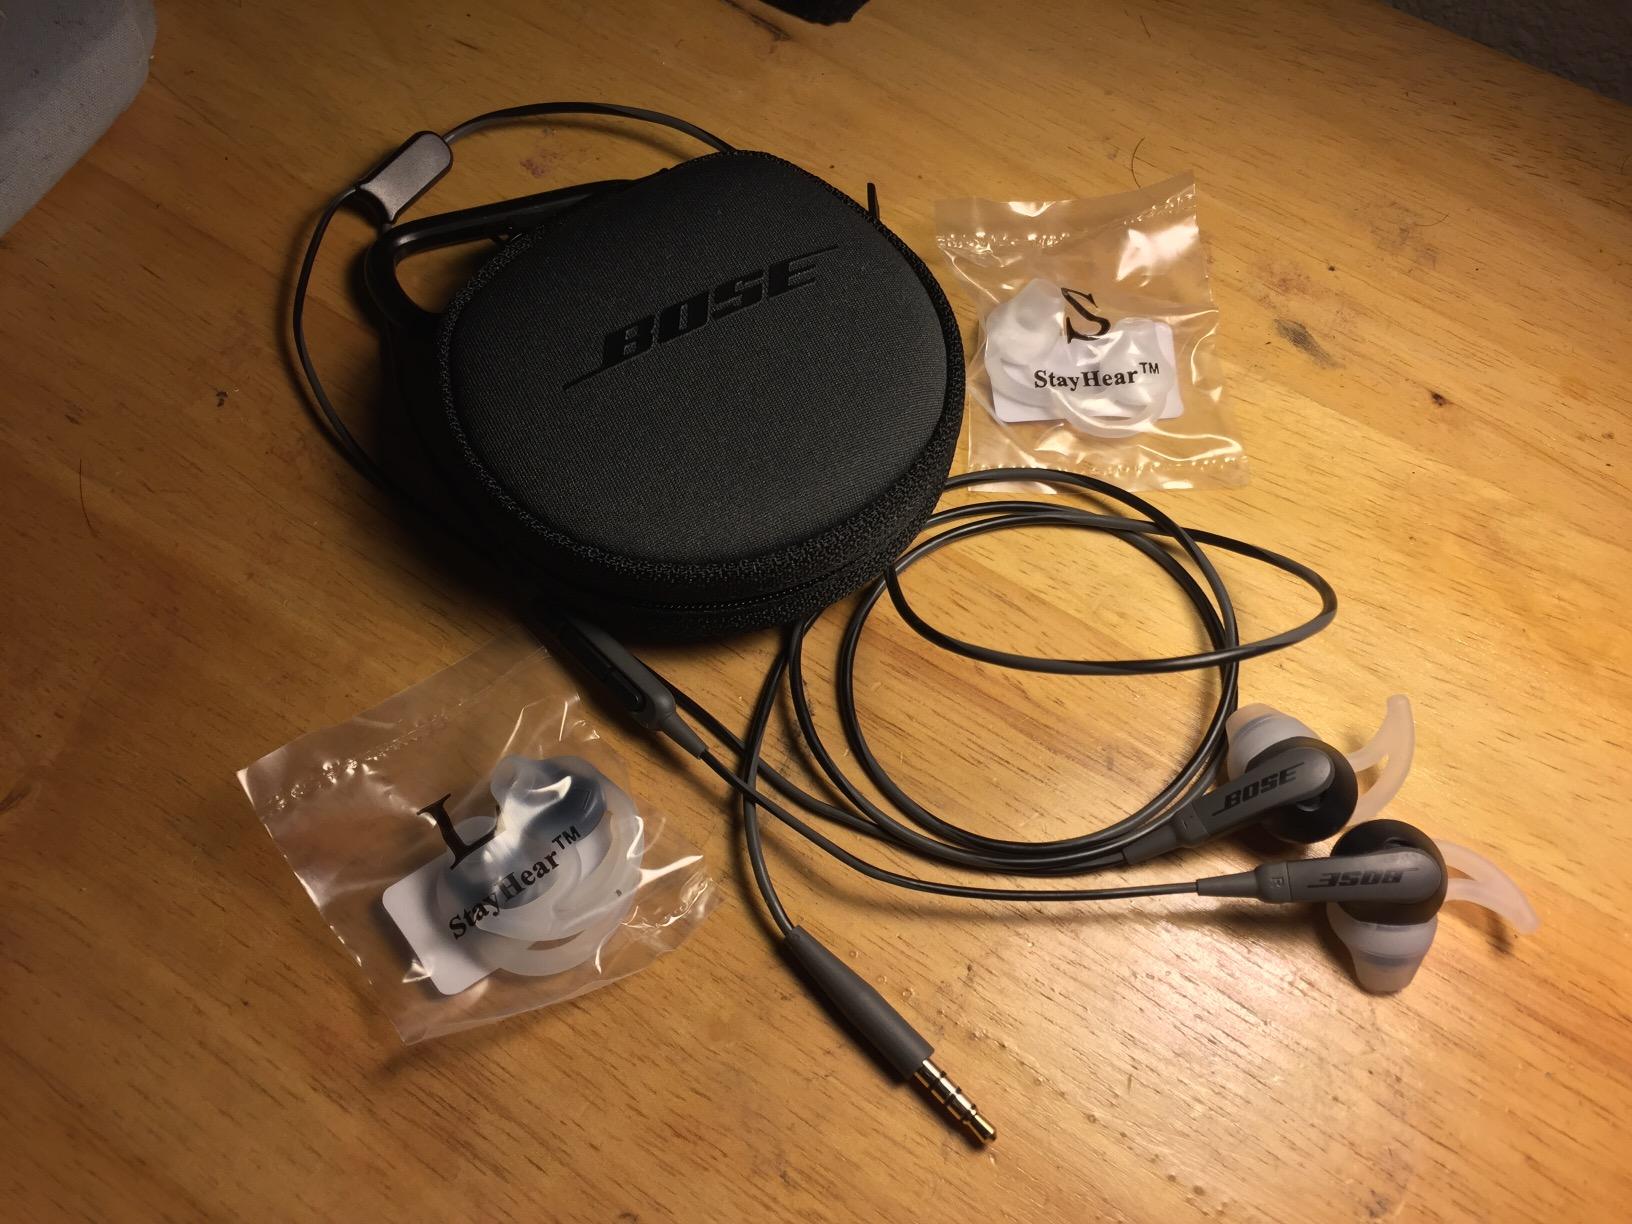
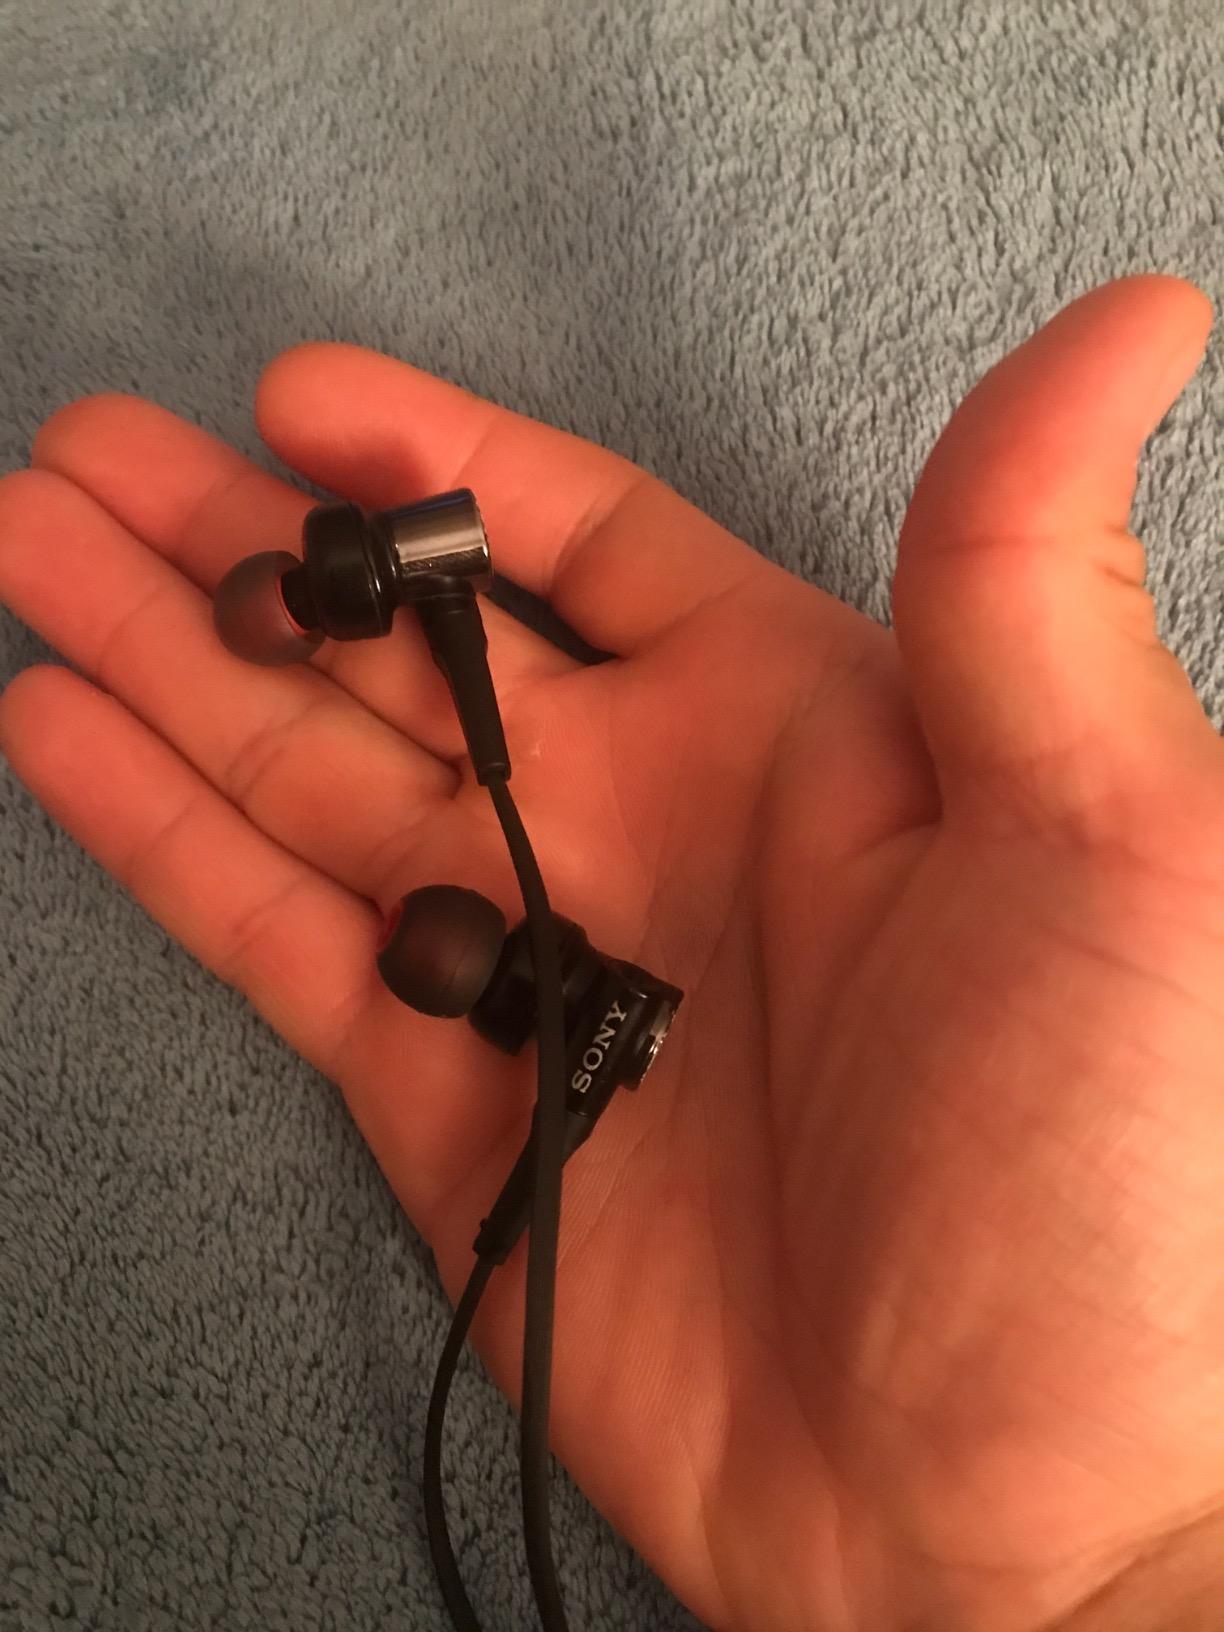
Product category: headphones
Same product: no